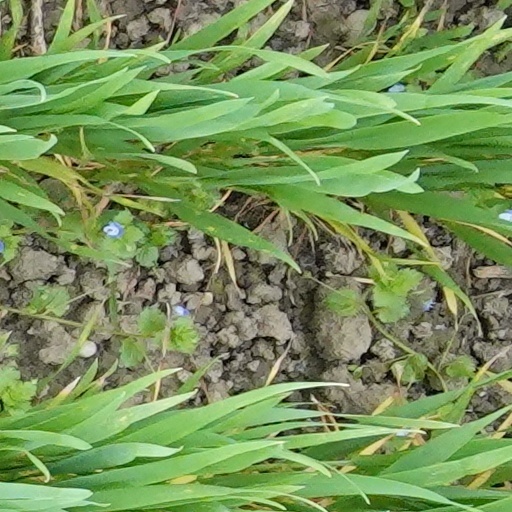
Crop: wheat